Jüri Kork

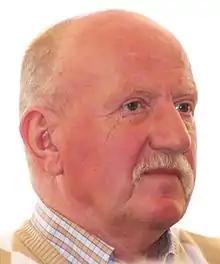
Jüri Kork in 2012

Jüri Kork (born 3 August 1947, Tartu) is an Estonian politician, most notable for voting for the Estonian restoration of Independence.